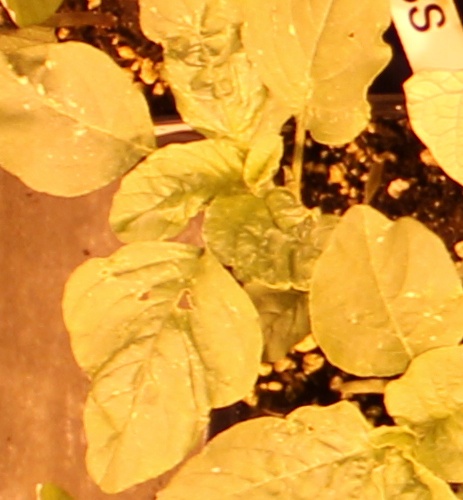
Label: Redroot Pigweed